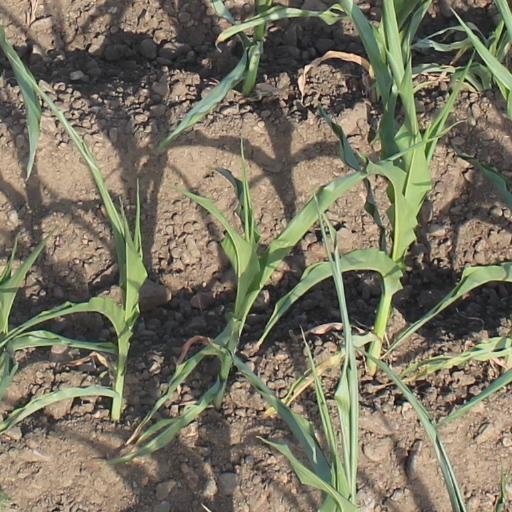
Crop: maize; corn